John Ralston (artist)

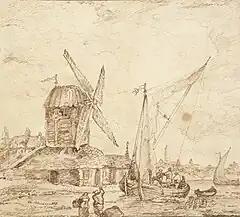
"Windmill and Sailing Boats" (1813), an early sketch in graphite

In this context, it is unsurprising that Ralston came to Manchester because his father—an engraver for calico printing—had moved the family south to Strines in Derbyshire when searching for work when Ralston was a child, rather than the city being chosen specifically as a destination for studying art. At 17 he became a pupil of Joseph Parry, or "Old Parry" as he was known to his contemporaries—a Liverpool-born painter who was given the title of "The Father of Art in Manchester" after relocating to the city in 1790 and earning acclaim for his depictions of everyday urban life. However, with his "predilection being for landscape," he was soon passed on to John Rathbone, an oils and watercolours landscape painter known in his day as "the Manchester Wilson."